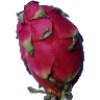
Label: red_pitahaya